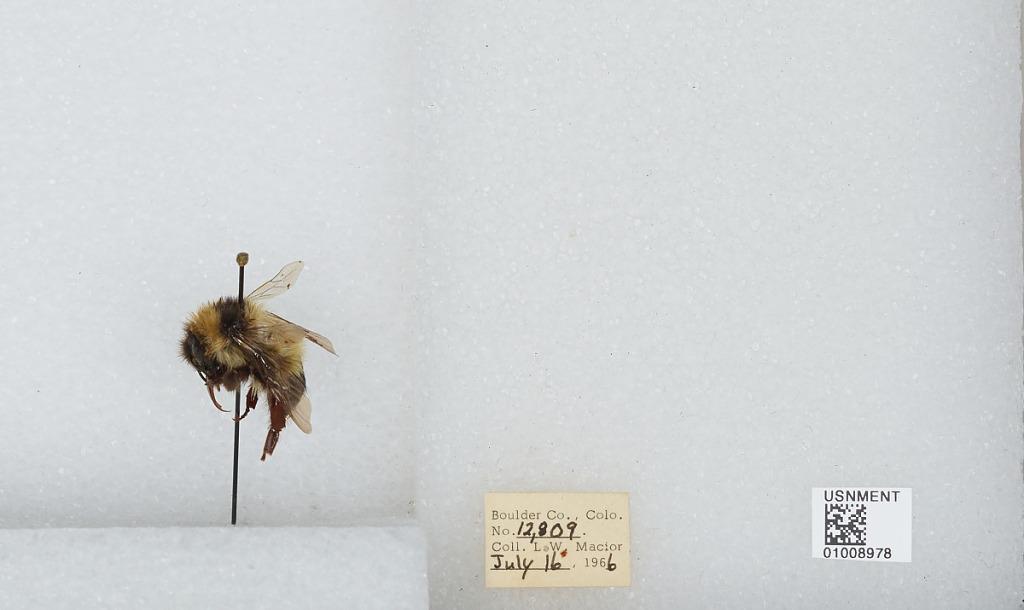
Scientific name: Bombus (Alpinobombus) balteatus Dahlbom
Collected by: L. Macior
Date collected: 1966-7-16
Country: United States
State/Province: Colorado
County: Boulder
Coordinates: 40.0275, -105.252